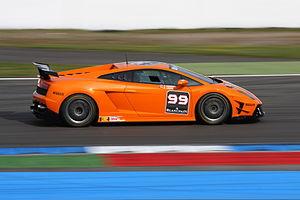
Une Lamborghini Super Trofeo conduite par P. Charouz et A. Lacko. Polski: Samochód sportowy Lamborghini Gallardo podczas wyścigu z